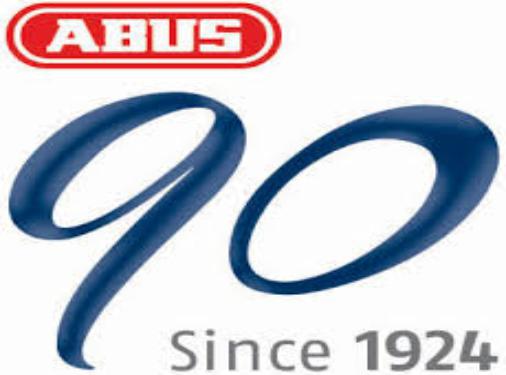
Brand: abus
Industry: Others